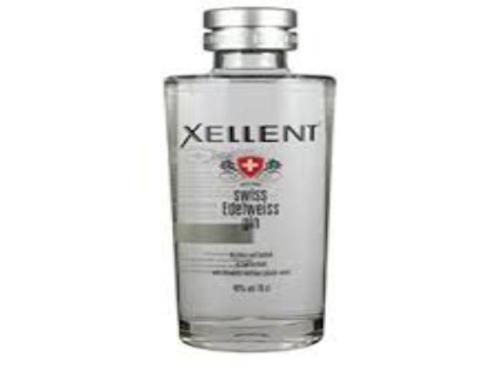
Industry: Necessities